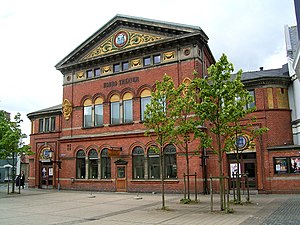
Hobro / Kultur
Hobro Theater.
Hobro er en købstad i bunden af Mariager Fjord med 12.083 indbyggere, beliggende i Hobro Sogn. Byen hører til Mariagerfjord Kommune og ligger i Region Nordjylland. Hobro er beliggende i kuperet terræn med høje bakker i såvel byens nordlige som sydlige bydele. Byen befinder sig nær den nord-syd gående motorvej E45 og er tillige stationsby mellem Aalborg og Randers. Ca. 2 kilometer vest for byen ligger vikingeborgen Fyrkat, der er en ringborg med datering tilbage til år 980.